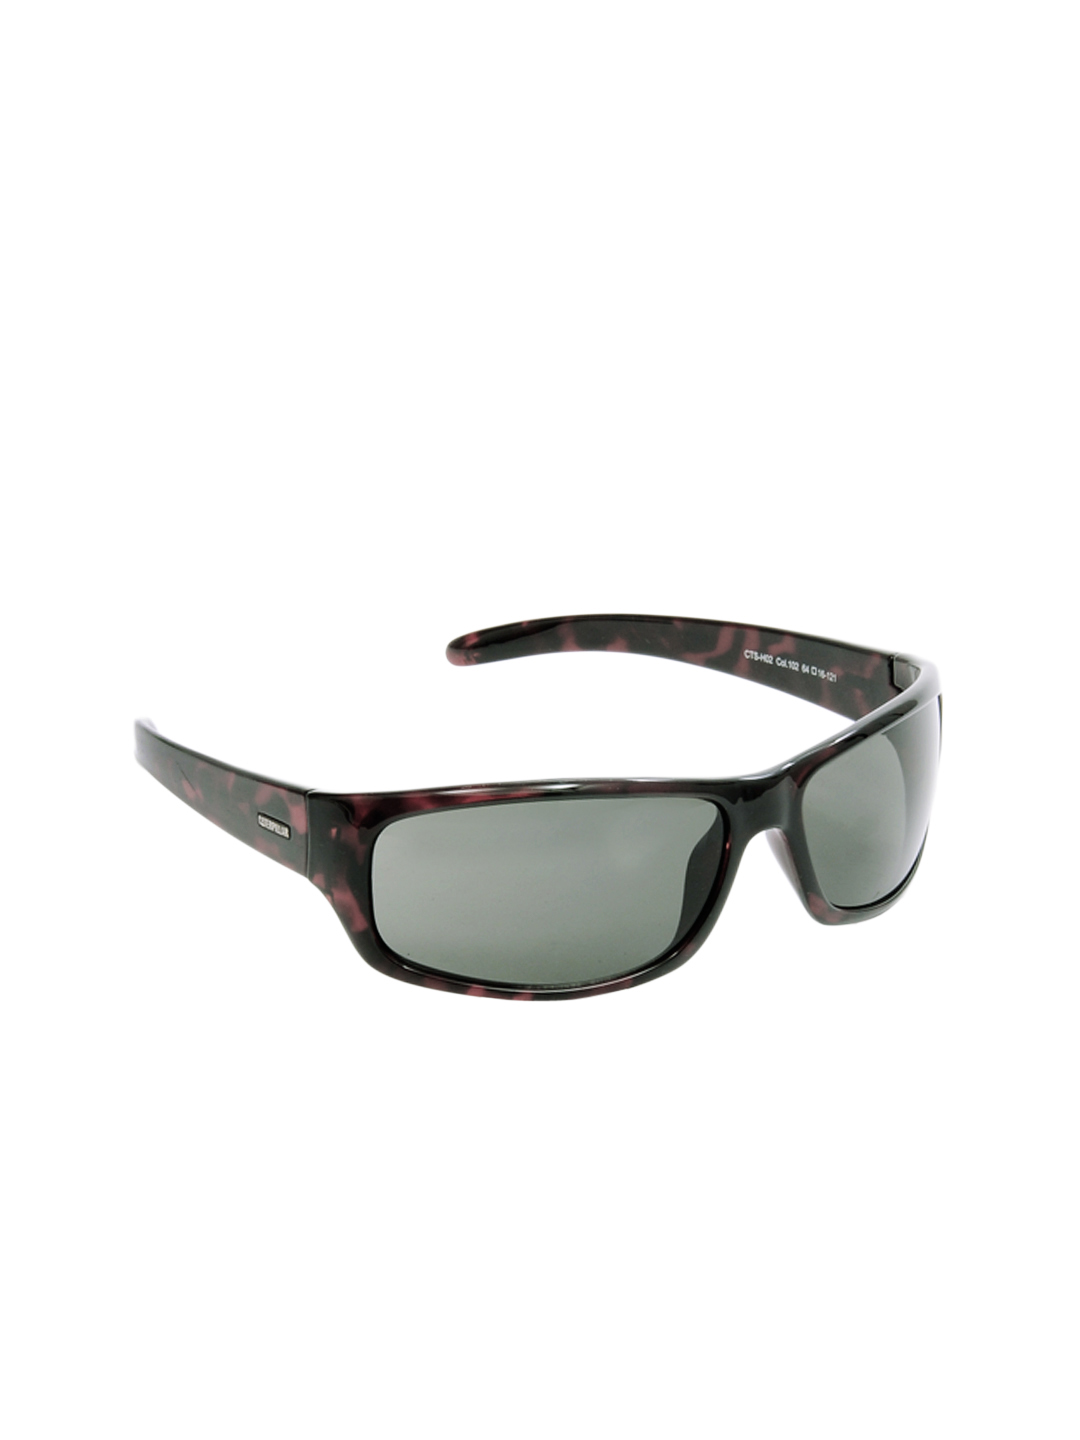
Cat Unisex Sunglasses
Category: Accessories / Eyewear / Sunglasses
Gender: Unisex
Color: Brown
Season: Winter 2016
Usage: Casual